Airto Moreira

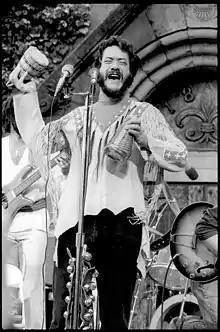
Airto Moreira at Paul Masson Harvest Jazz Festival, Saratoga CA 10/3/81

Airto Moreira was born in Itaiópolis, Brazil, into a family of folk healers, and raised in Curitiba and São Paulo. Showing an extraordinary talent for music at a young age, he became a professional musician at age 13, noticed first as a member of the samba jazz pioneers Sambalanço Trio and for his landmark recording with Hermeto Pascoal in Quarteto Novo in 1967. Shortly after, he followed his wife Flora Purim to the United States.